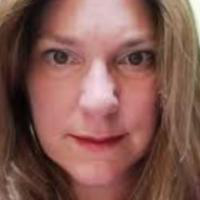
Age group: age 41-55